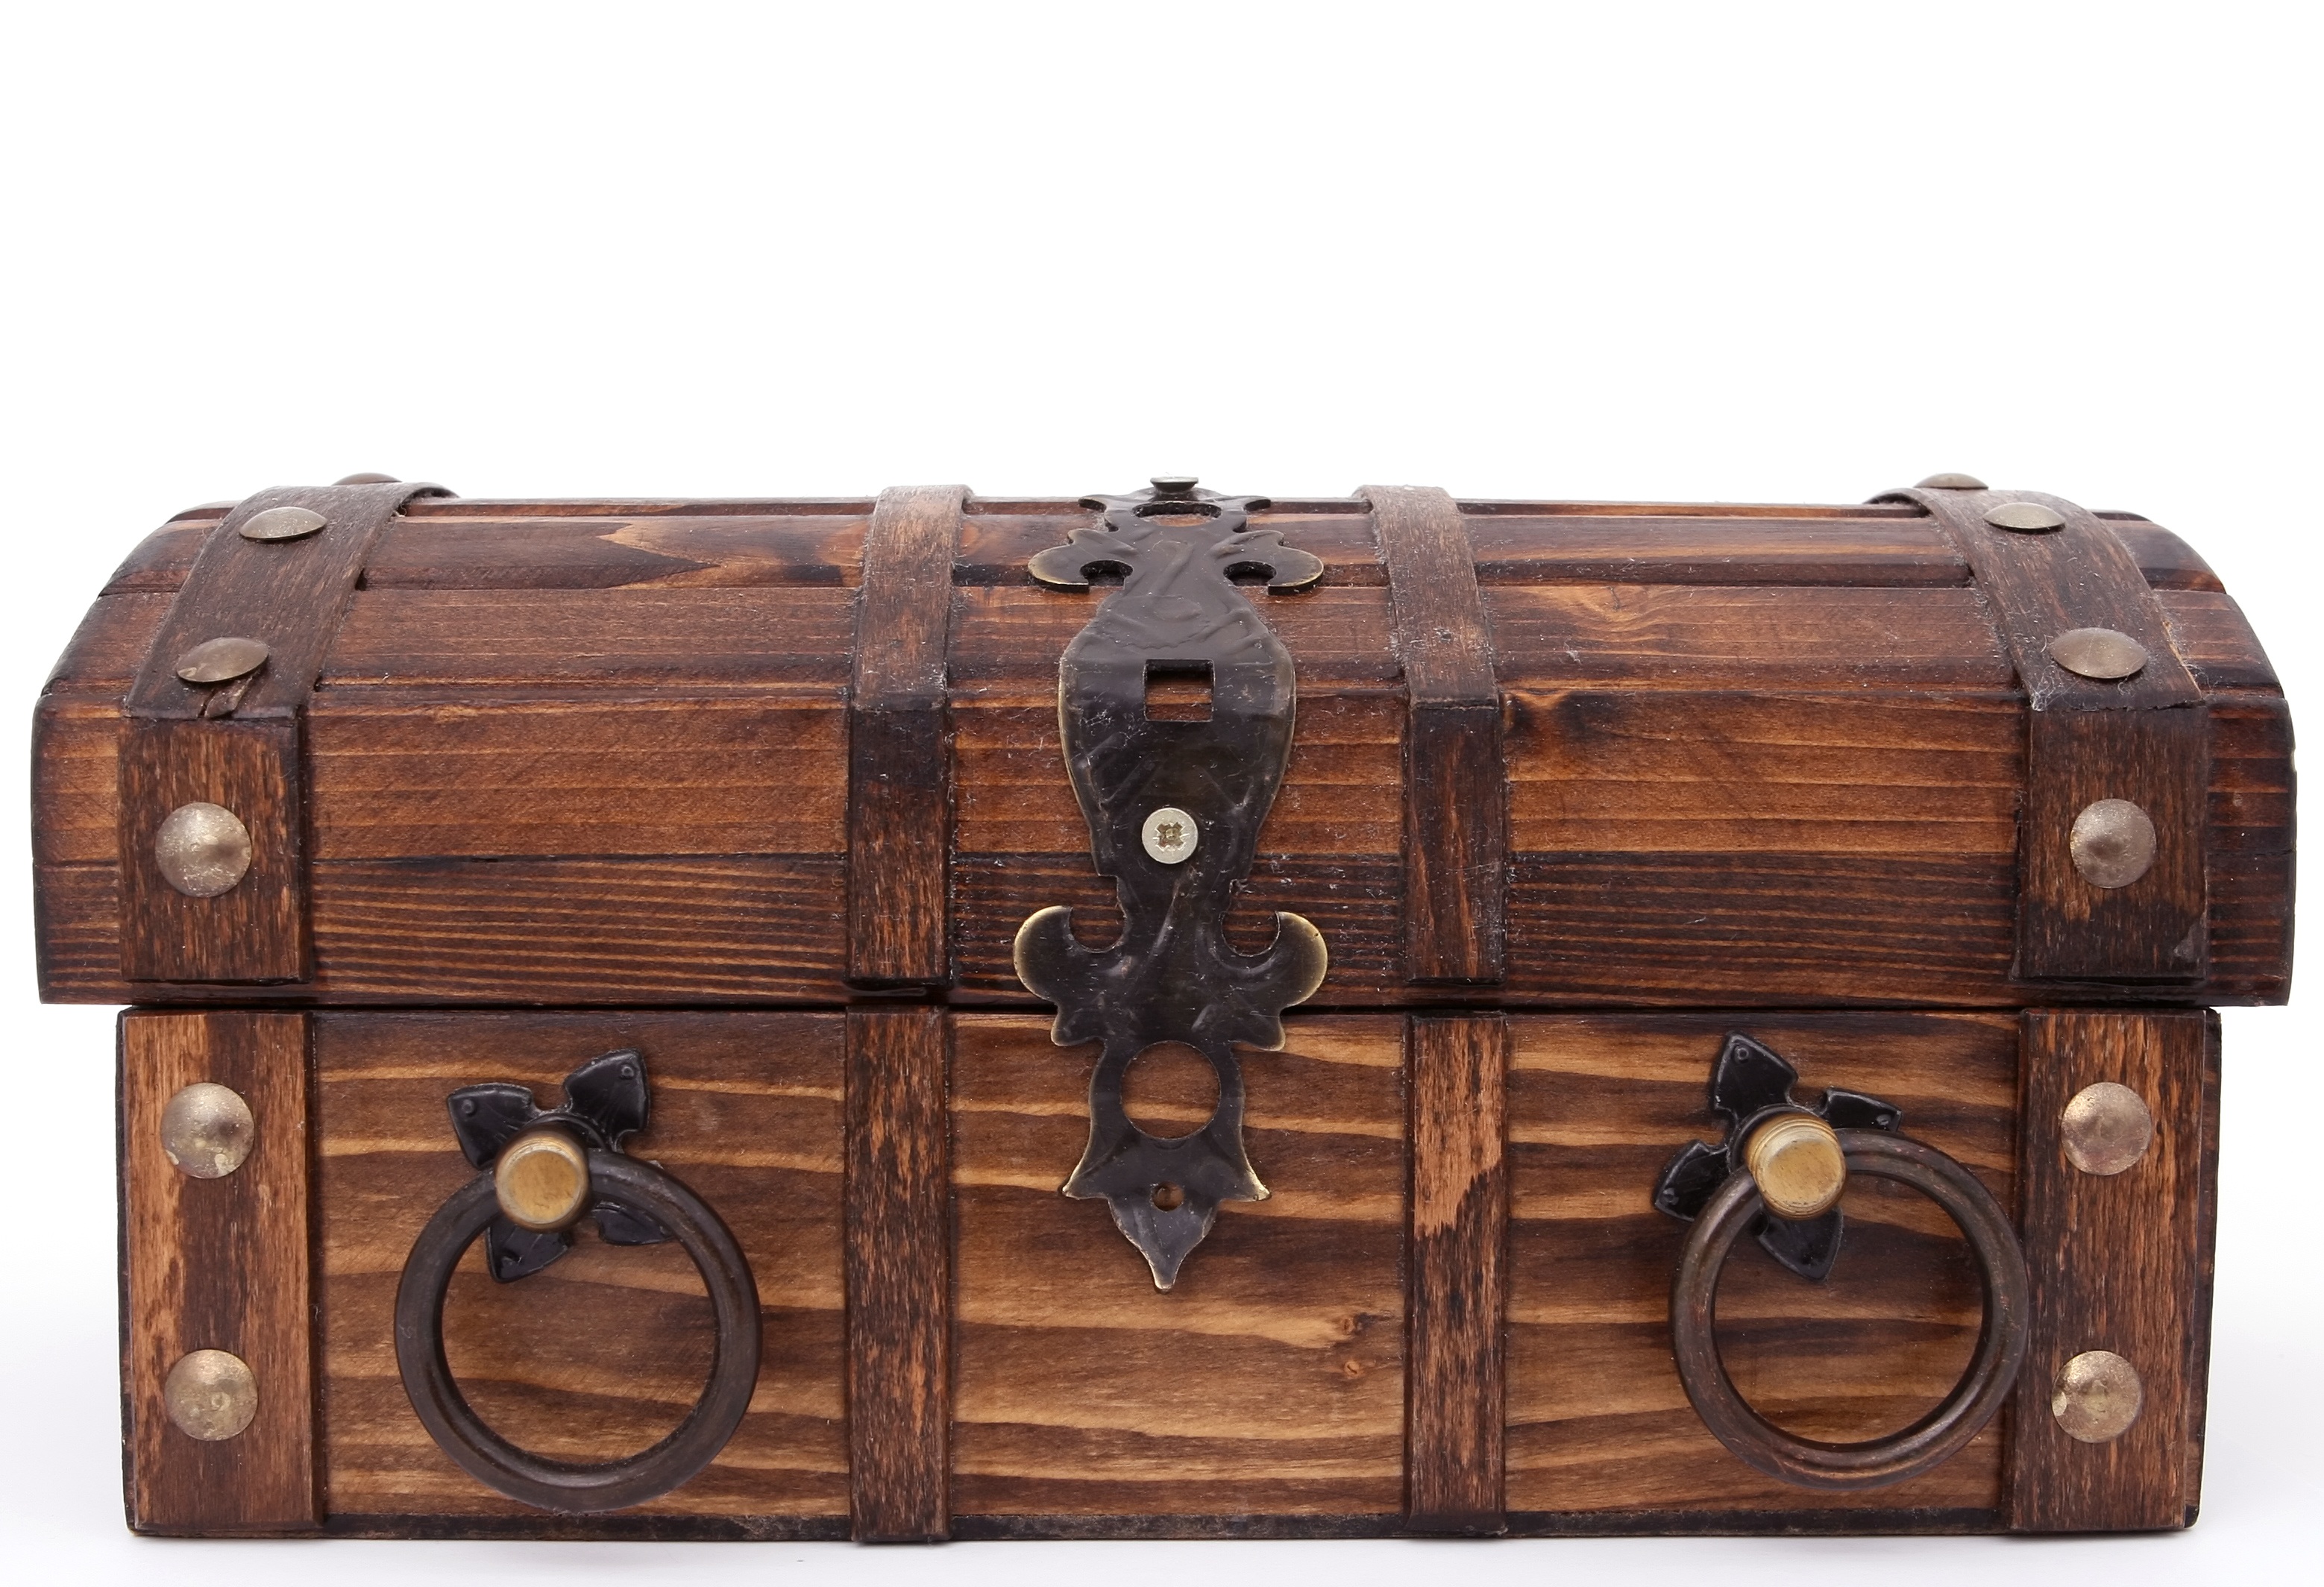
wood, white, leather, trunk, isolated, store, brown, bag, box, furniture, close, chest, storage, bank, case, wooden, suitcase, treasure, baggage, valuable, man made object, trove